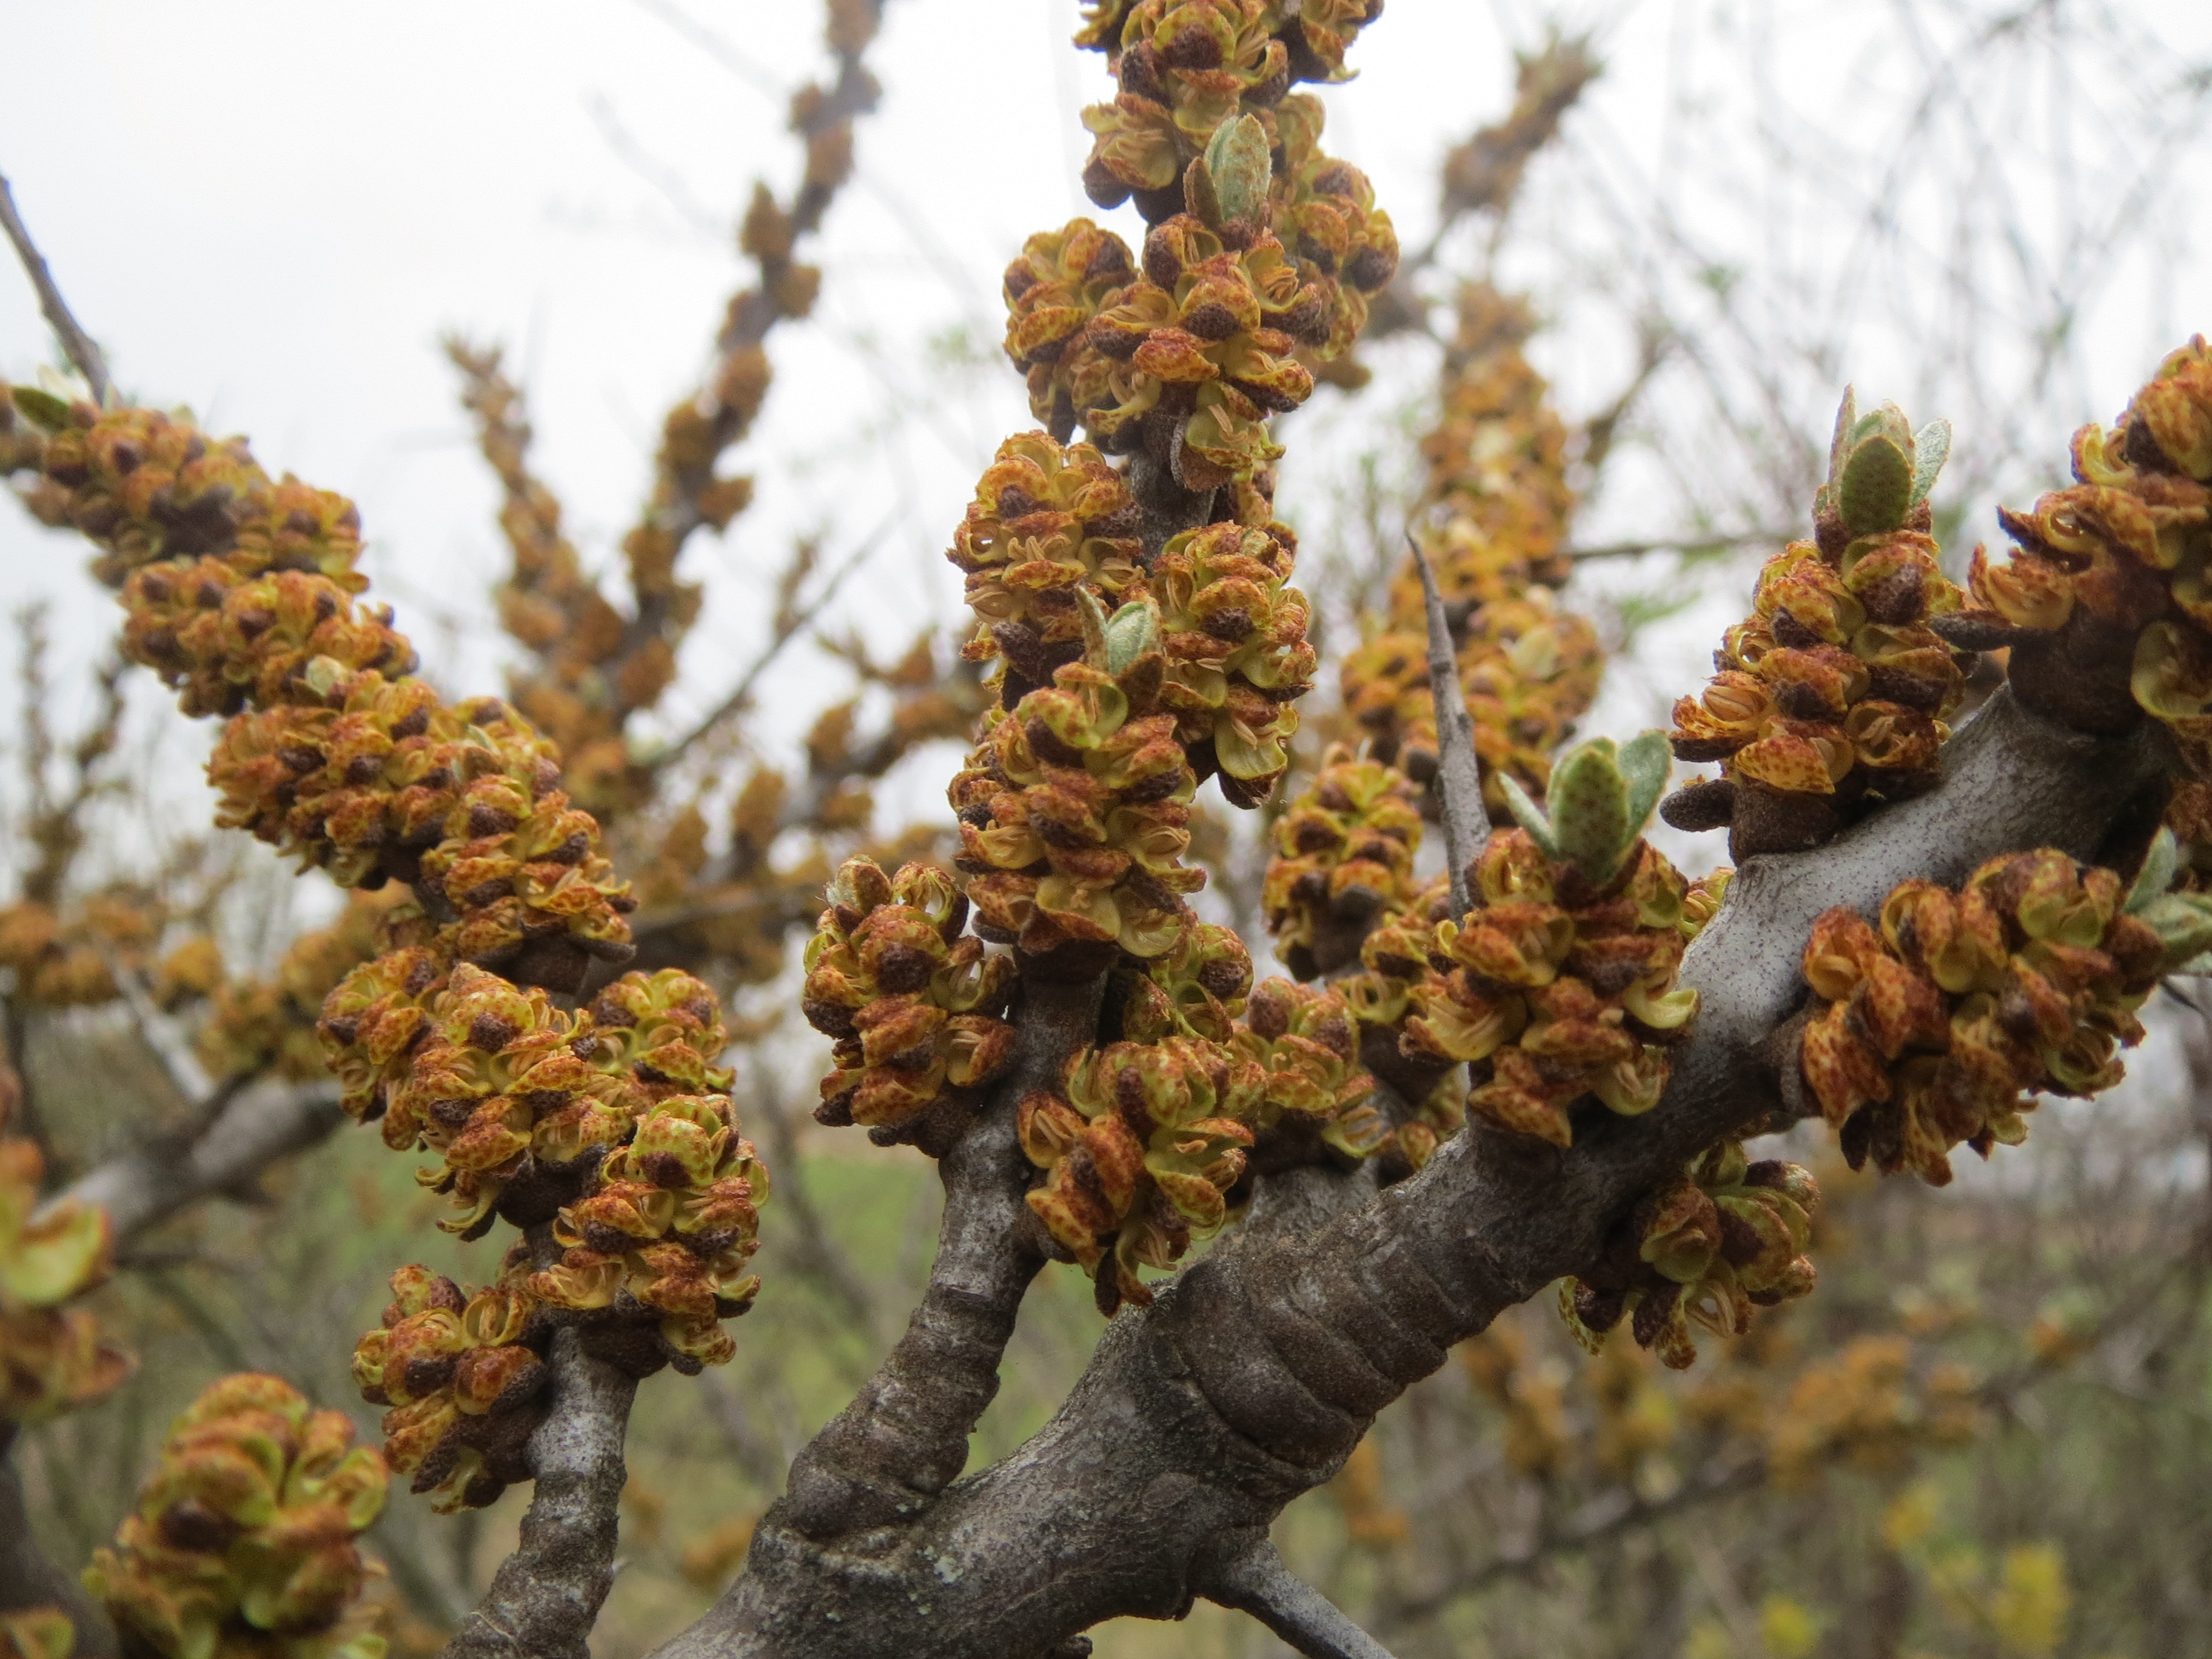
tree, branch, plant, leaf, flower, food, produce, macro, evergreen, autumn, botany, flora, conifer, spruce, shrub, larch, flowering plant, hippophae rhamnoides, common sea buckthorn, woody plant, land plant